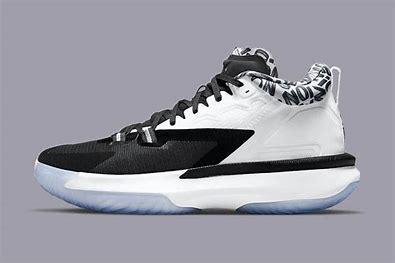
Brand: Jordan
Model: Zion 1